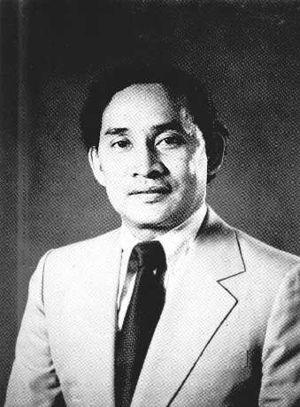
Carlos Sablan Camacho, né le 27 février 1937 à Saipan, est un homme politique américain, membre du Parti démocrate. Il est le premier gouverneur des Îles Mariannes du Nord entre le 9 janvier 1978 et le 11 janvier 1982.